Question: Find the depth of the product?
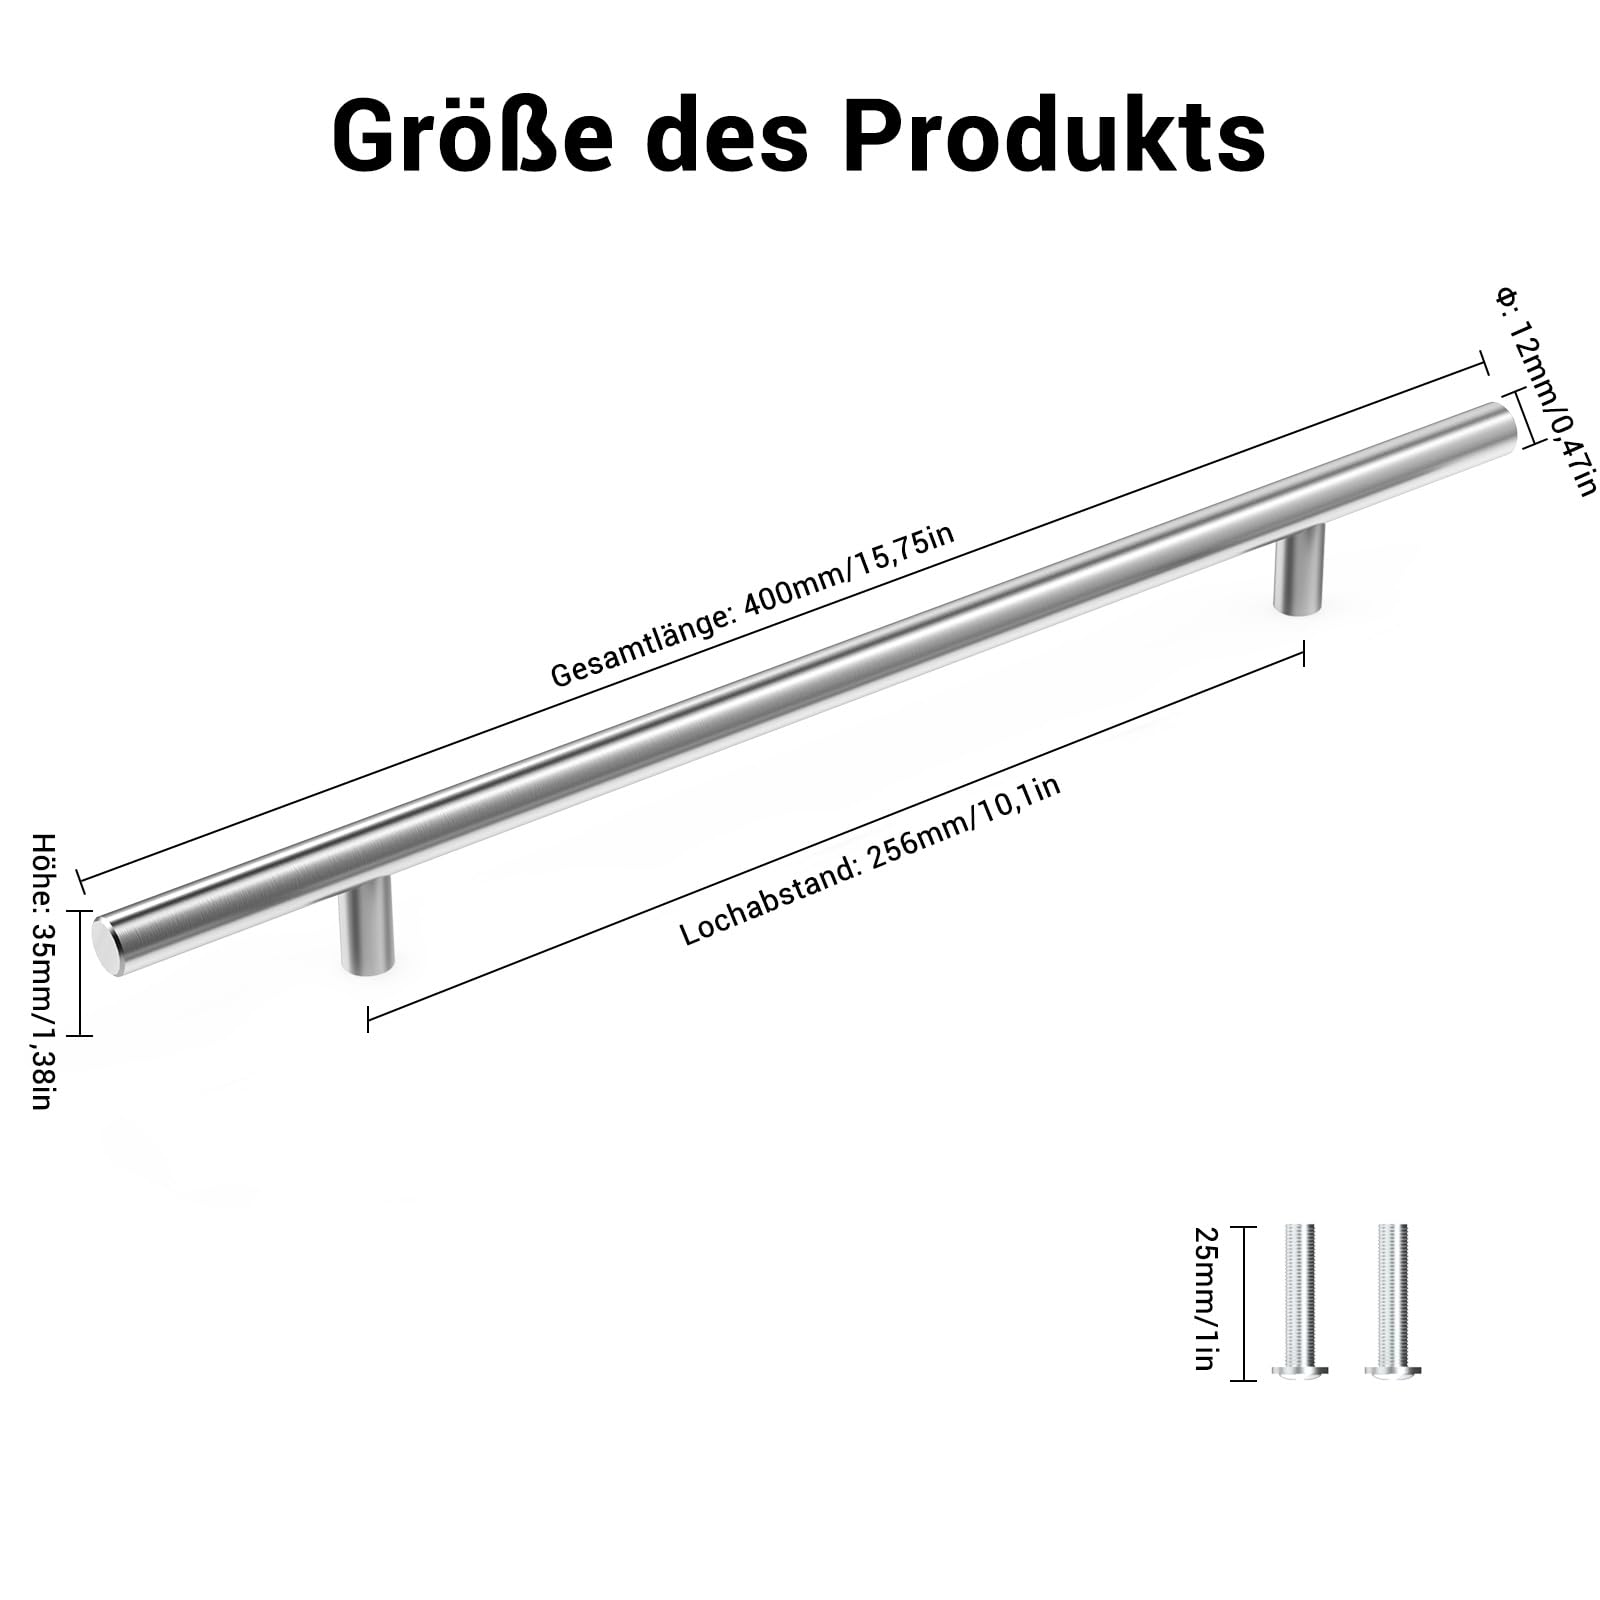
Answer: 25.0 millimetre